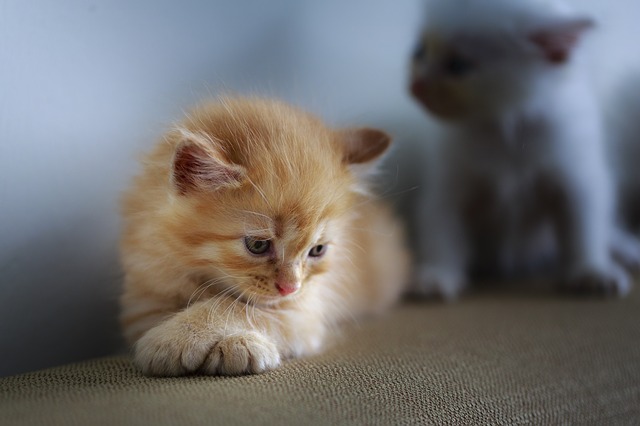
Label: cat